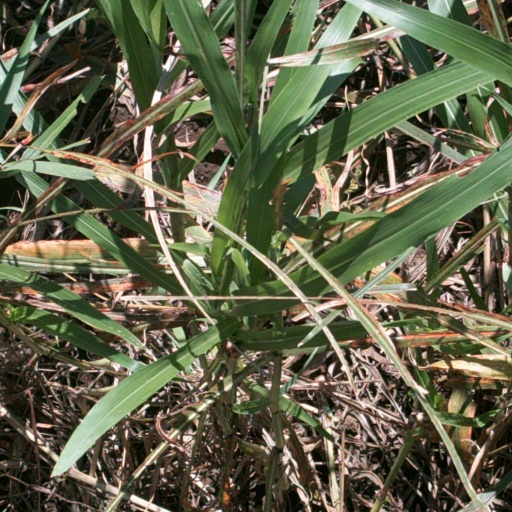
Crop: sorghum